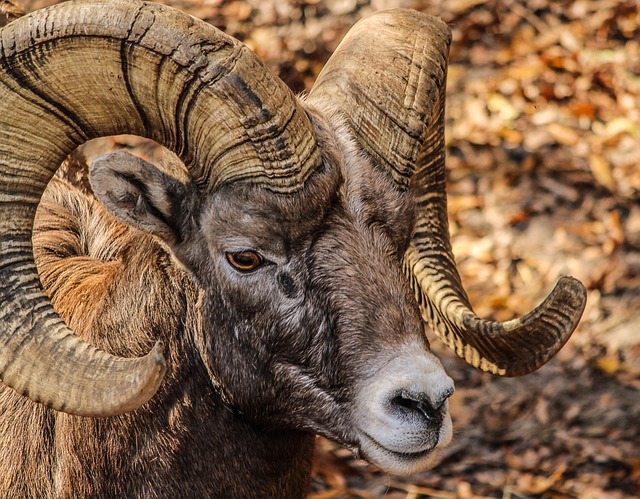
Label: sheep